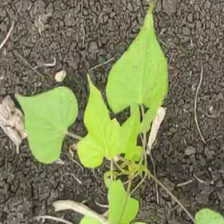
Weed species: Obscure_morning _glory(Ipomoea obscura)